Type II supernova

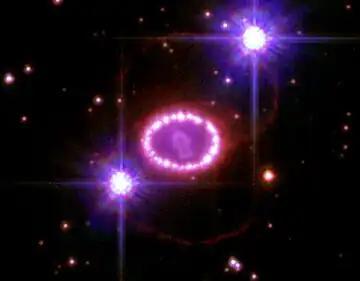
The expanding remnant of SN 1987A, a peculiar Type II supernova in the Large Magellanic Cloud. "NASA image."

A Type II supernova or SNII (plural: "supernovae") results from the rapid collapse and violent explosion of a massive star. A star must have at least eight times, but no more than 40 to 50 times, the mass of the Sun to undergo this type of explosion. Type II supernovae are distinguished from other types of supernovae by the presence of hydrogen in their spectra. They are usually observed in the spiral arms of galaxies and in H II regions, but not in elliptical galaxies; those are generally composed of older, low-mass stars, with few of the young, very massive stars necessary to cause a supernova.